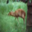
Label: deer